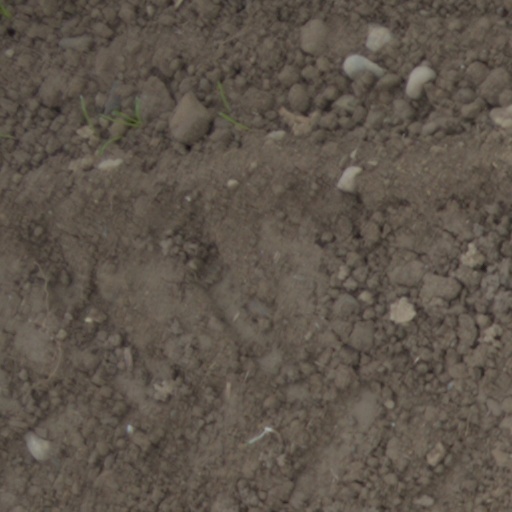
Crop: wheat